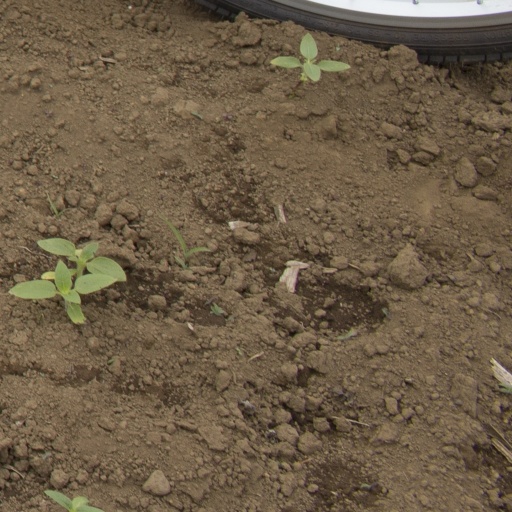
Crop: Jerusalem artichoke